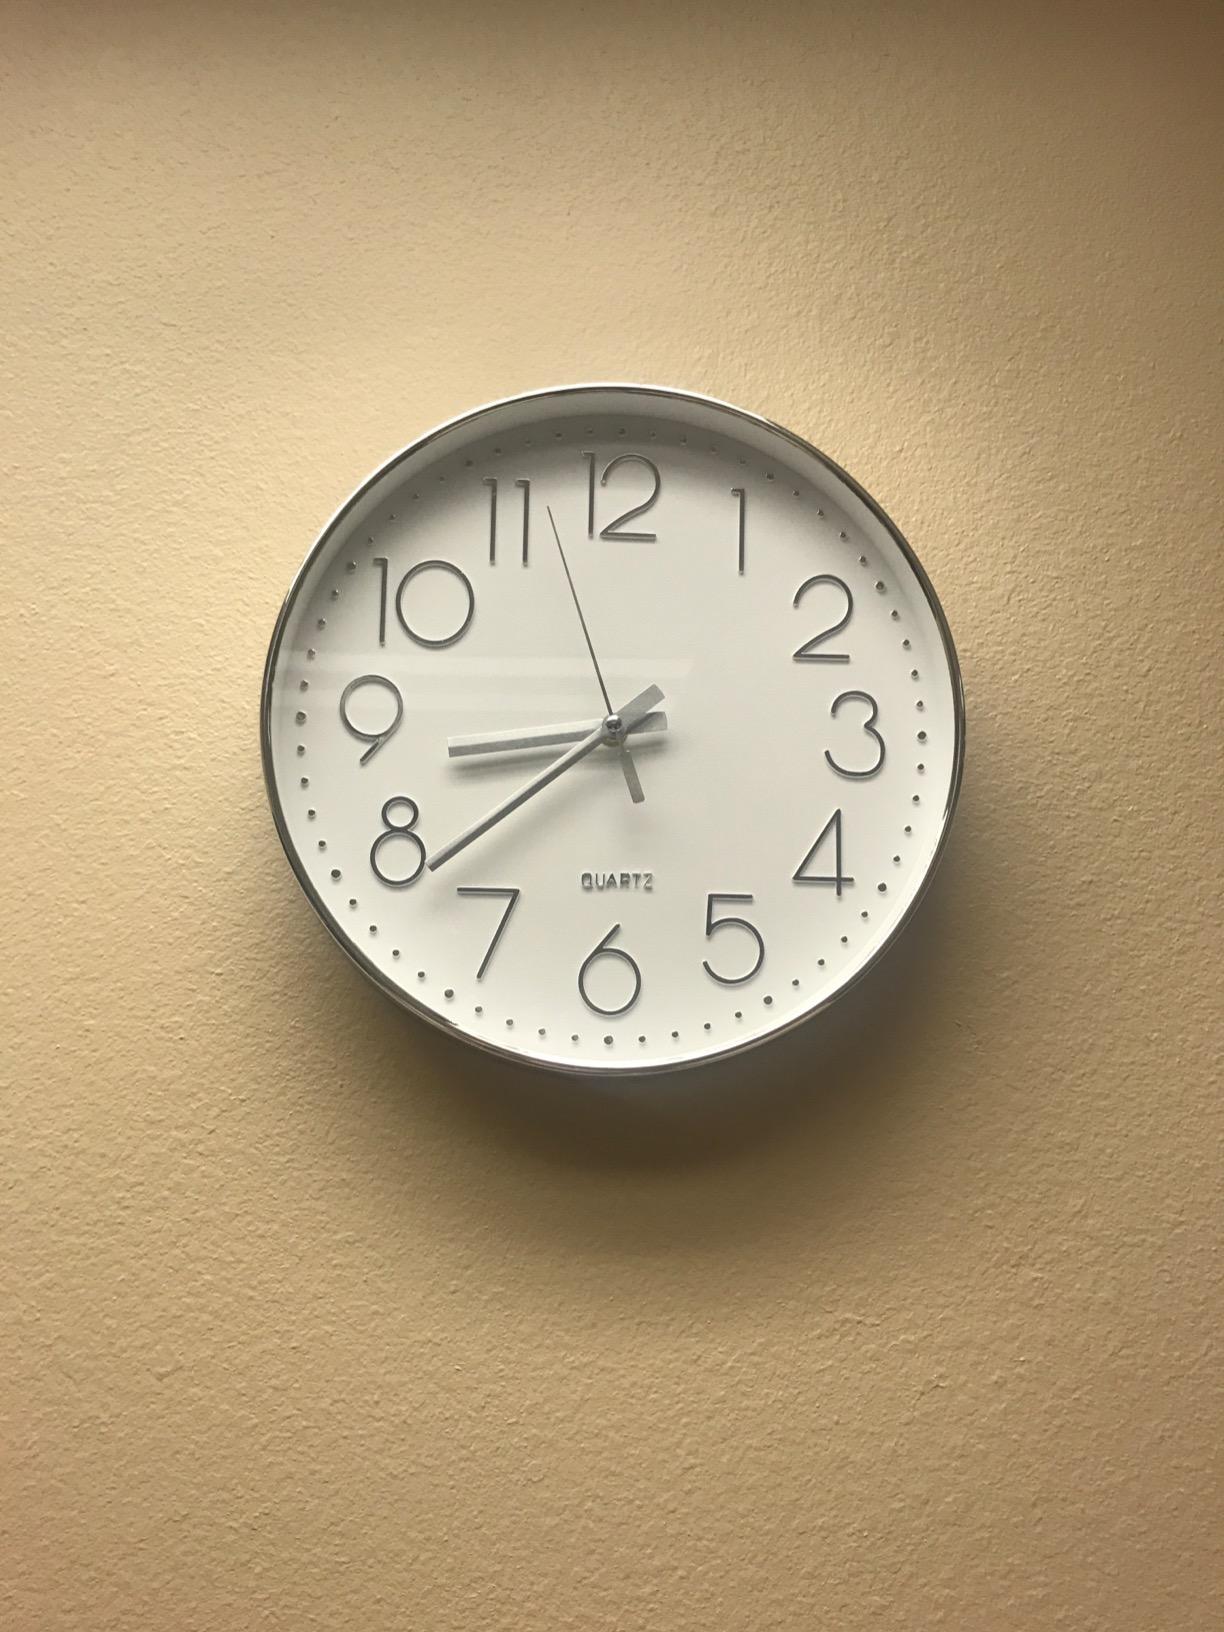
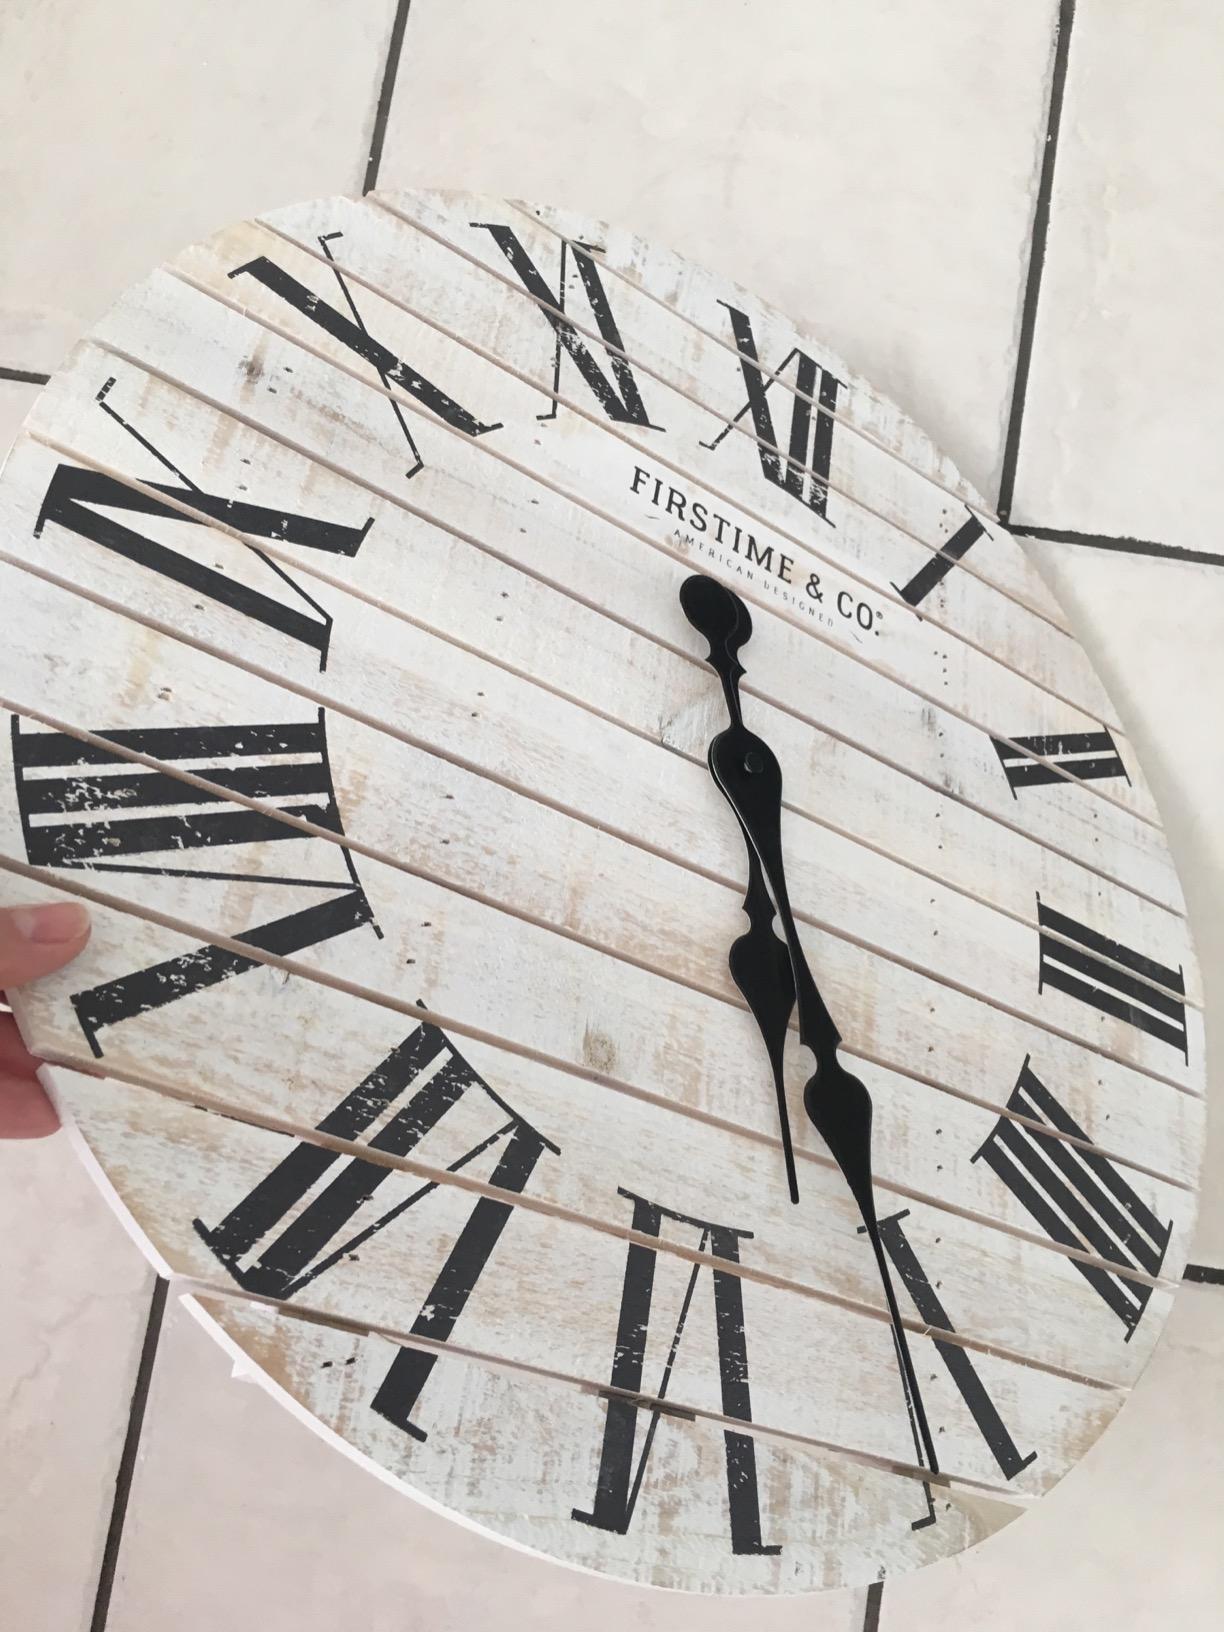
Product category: clock
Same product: no